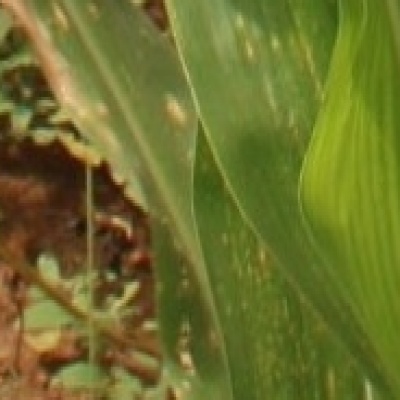
Label: Corn_(Maize)___Maize_Streak_Virus